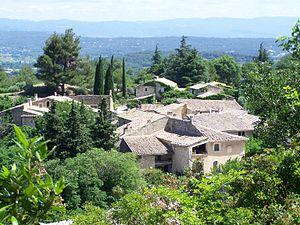
Jean-Paul Clébert, né le 23 février 1926 à Neuilly-sur-Seine et mort le 21 septembre 2011 à Oppède, est un écrivain français.